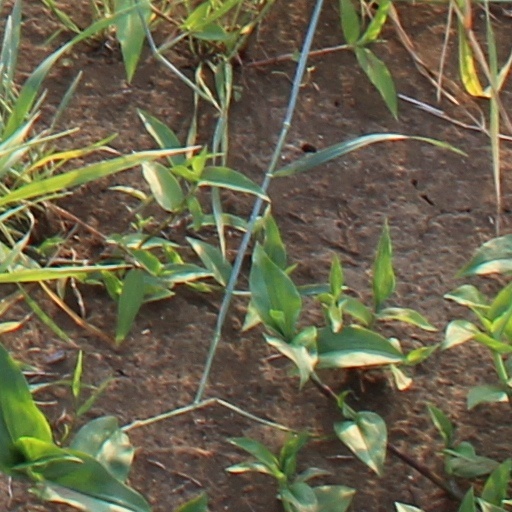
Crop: wheat